Battle of Manila (1945)

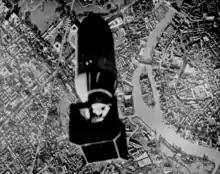
A TBF-1 Avenger dropping a bomb over Manila

The battle for Manila was both the first and the fiercest urban fighting experienced by American forces during the Pacific War. Few battles in the closing months of World War II exceeded the destruction and the brutality and destruction of the fighting in Manila. In Manila's business district only two buildings remained undamaged, and both were looted of their plumbing.